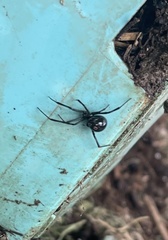
Species: Lactrodectus_hesperus